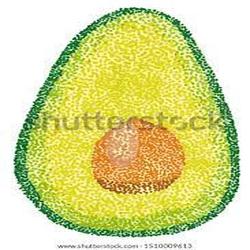
Label: Avocado